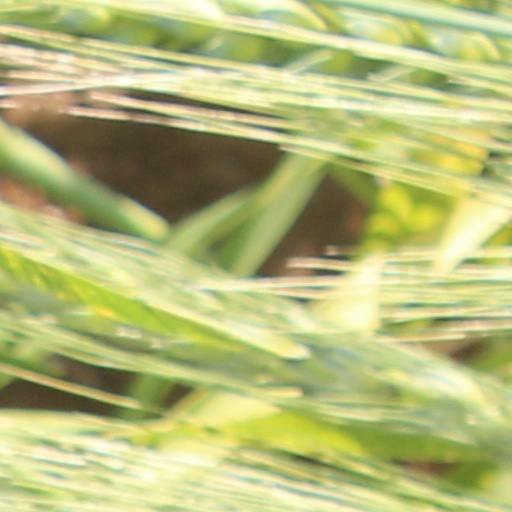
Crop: wheat